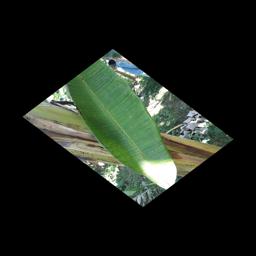
Label: BLACK SIGATOKA